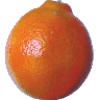
Label: Tangelo 1